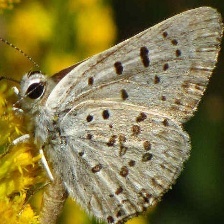
Species: COPPER TAIL